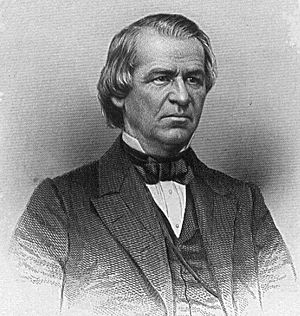
Winfield Scott Hancock / Militærtjeneste efter krigen / Rekonstruktion
Andrew Johnson mente, at Hancock var den ideelle Rekonstruktionsgeneral.
"Winfield Scott Hancock var karriereofficer i den amerikanske hær og præsidentkandidat for Demokraterne ved præsidentvalget i 1880. Han gjorde tjeneste med udmærkelse i den amerikanske hær i over 40 år, herunder i den Mexicansk-amerikanske krig og som general i den amerikanske borgerkrig. Blandt sine kolleger i hæren var han kendt som ""Hancock the Superb,"" og blev især bemærket for sit personlige lederskab under Slaget ved Gettysburg i 1863. En militærhistoriker skrev: ""Ingen anden Unionsgeneral ved Gettysburg påvirkede i den grad deres soldater blot ved at være til stede som Hancock."" Og en anden skrev: ""hans taktiske færdigheder havde sikret ham sine modstanderes beundring, som kendte ham som ’Tordenkilen i Army of the Potomac.’"" Hans militærtjeneste fortsatte efter borgerkrigen, hvor Hancock deltog i den militære Rekonstruktion af Syden og hærens tilstedeværelse i de vestllige grænseområder.